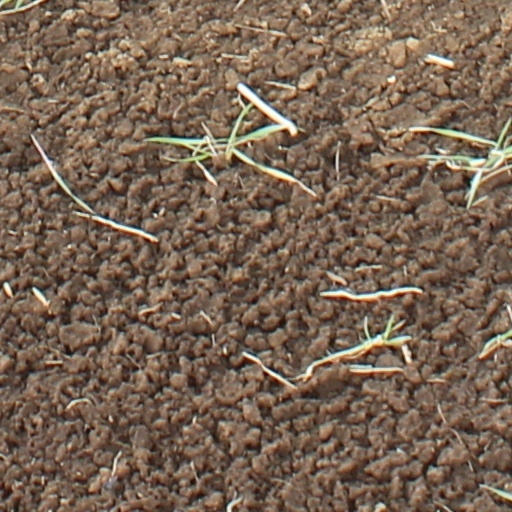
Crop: wheat